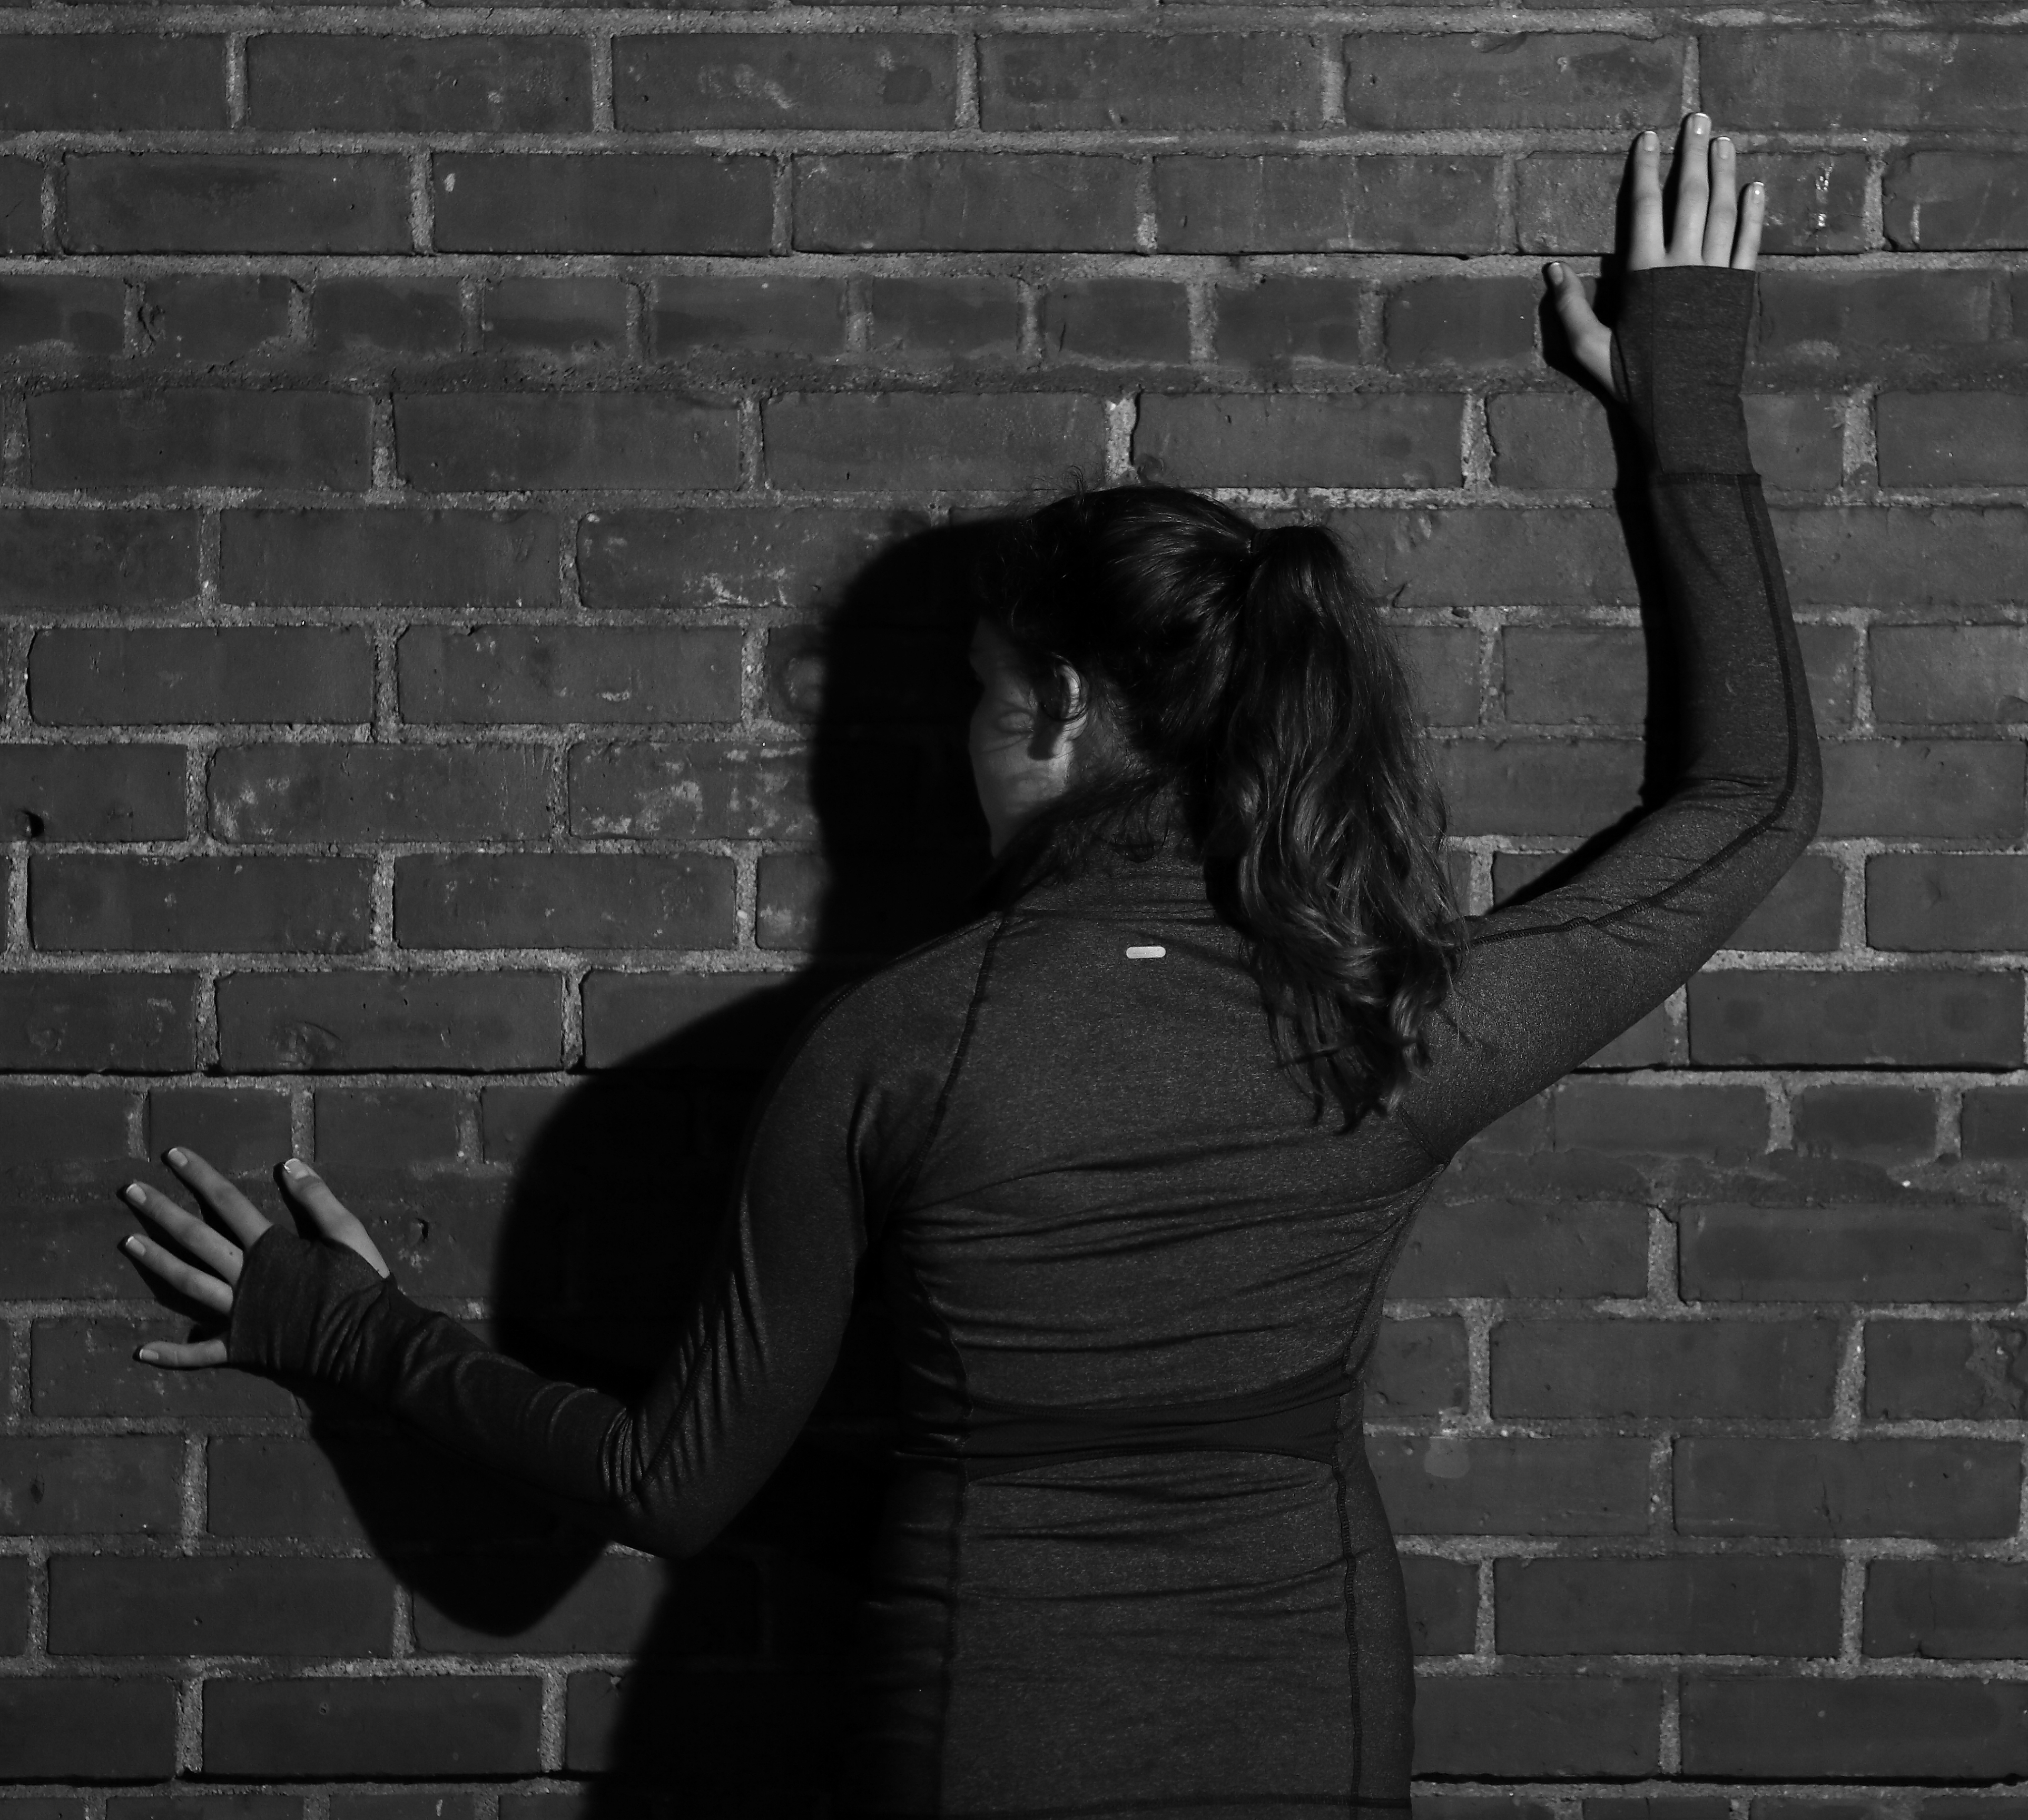
hand, light, black and white, white, photography, portrait, sitting, shadow, darkness, black, monochrome, photograph, emotion, monochrome photography, film noir, human positions